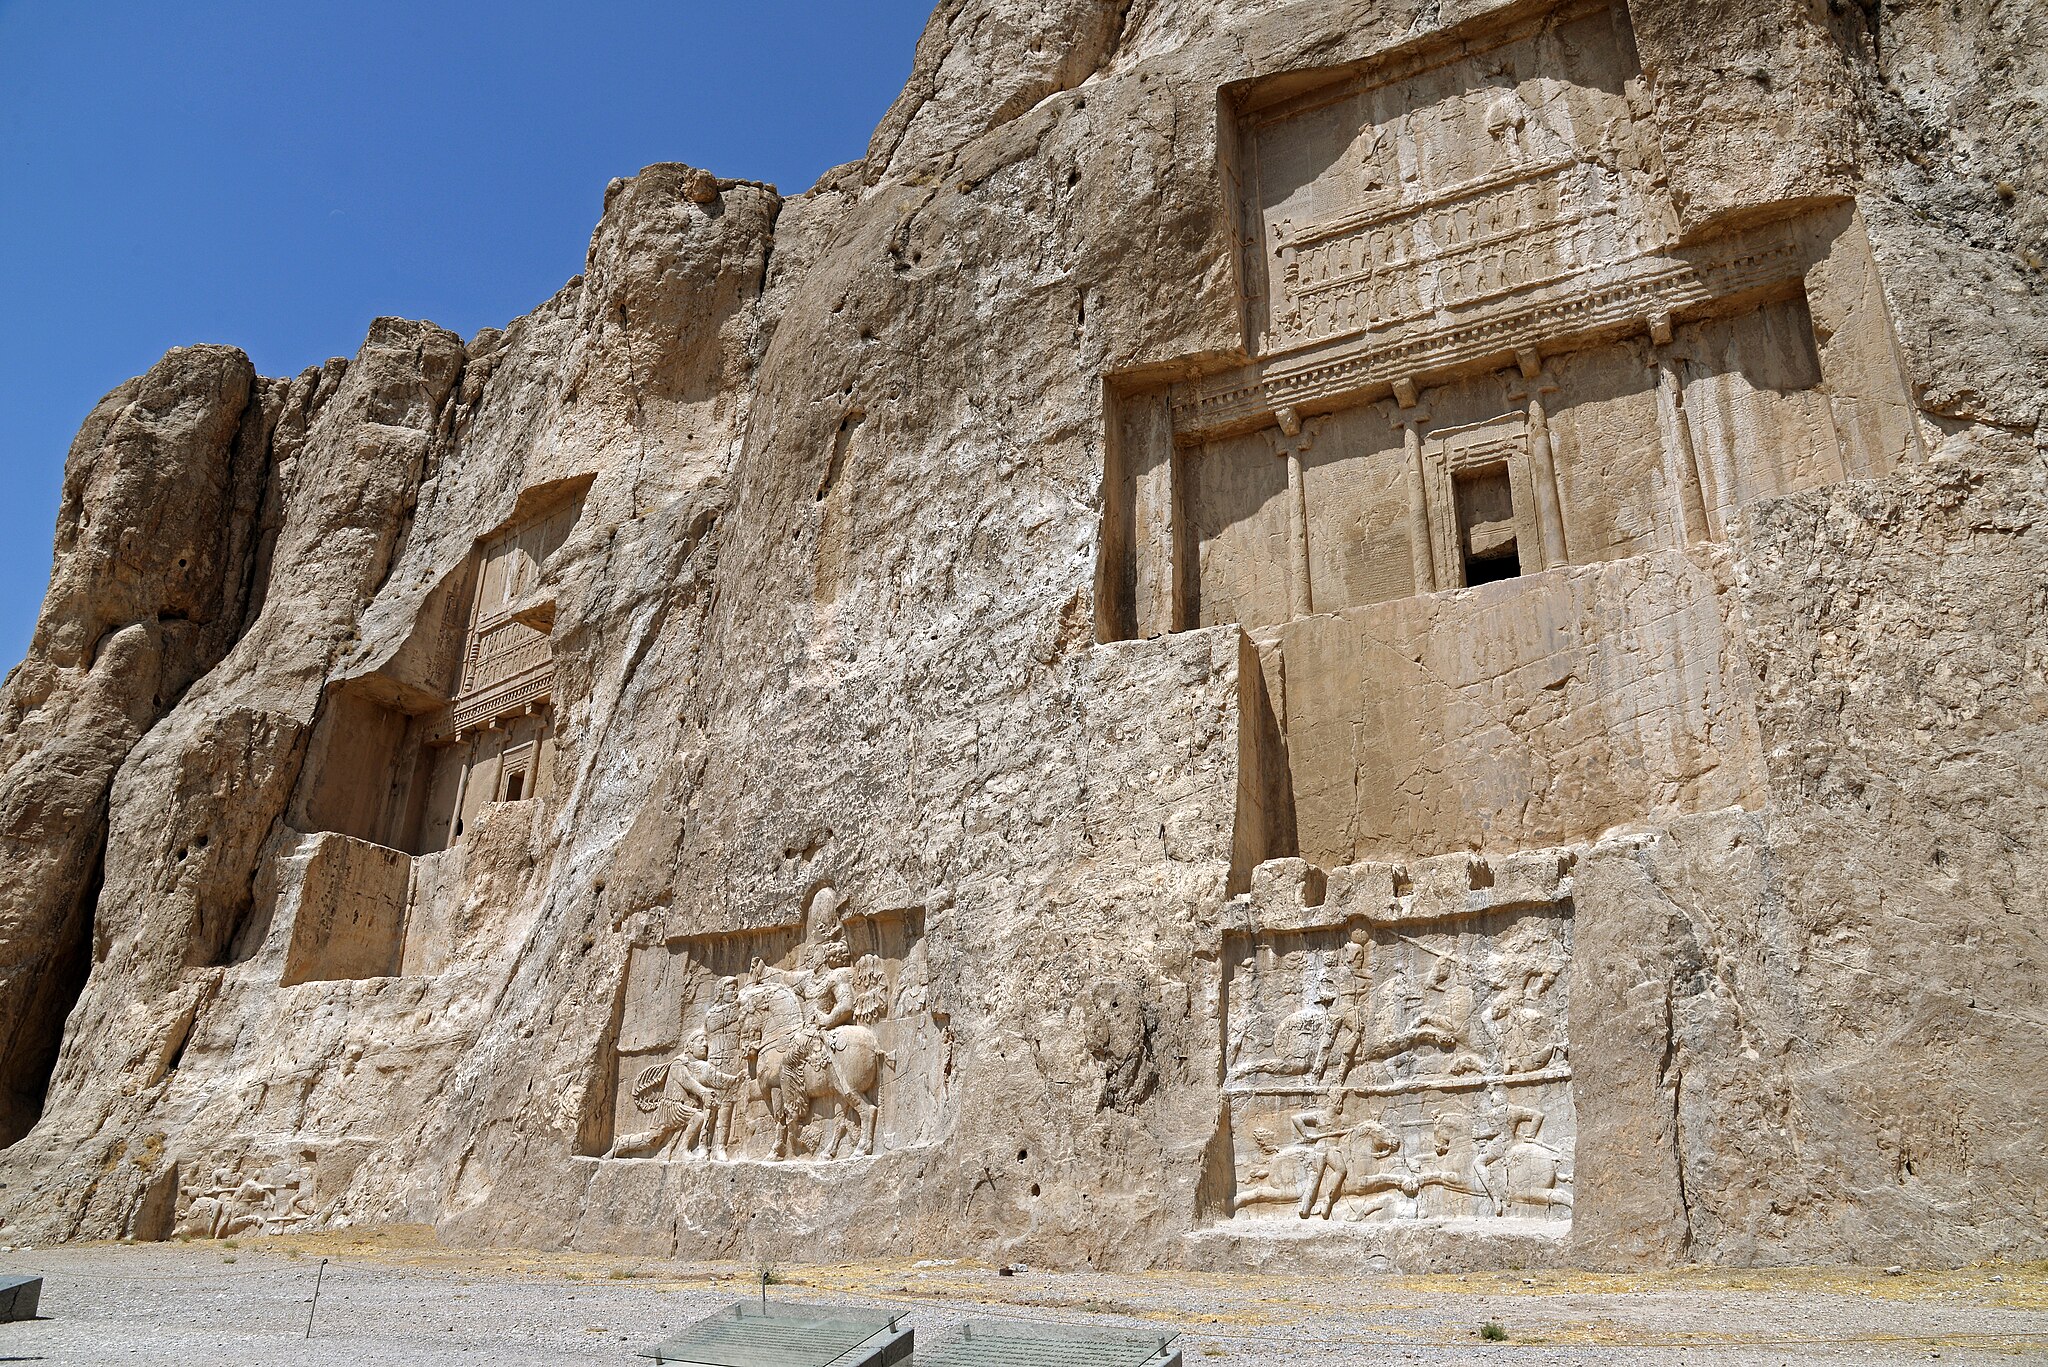
Title: Irnp092-Grobowce Naqsh-E Rustam
Description: Iran in 2018 (photographed by Wojciech Kocot)
Date: 12 January 2018
Categories: Naqsh-e Rustam, Uploaded with pattypan, Self-published work, Iran in 2018 (photographed by Wojciech Kocot)